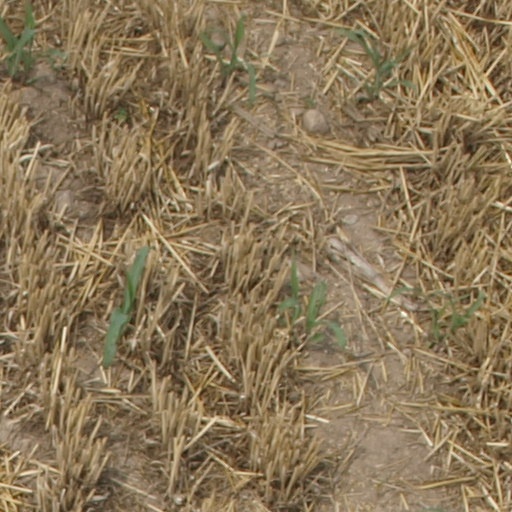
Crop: maize; corn